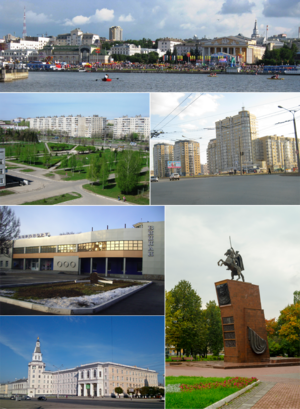
Tjeboksary
Tjeboksary er en by i det vestlige Rusland, hovedstad i Republikken Tjuvasjien, og beliggende ved bredden af Volga-floden. Byen har 489.498 indbyggere. Tjeboksary blev grundlagt i 1469.